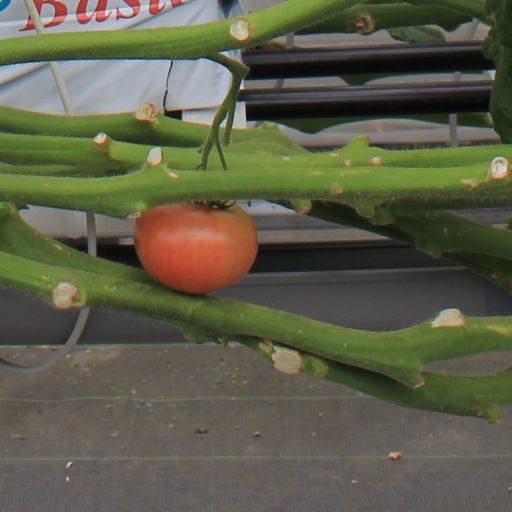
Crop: tomato